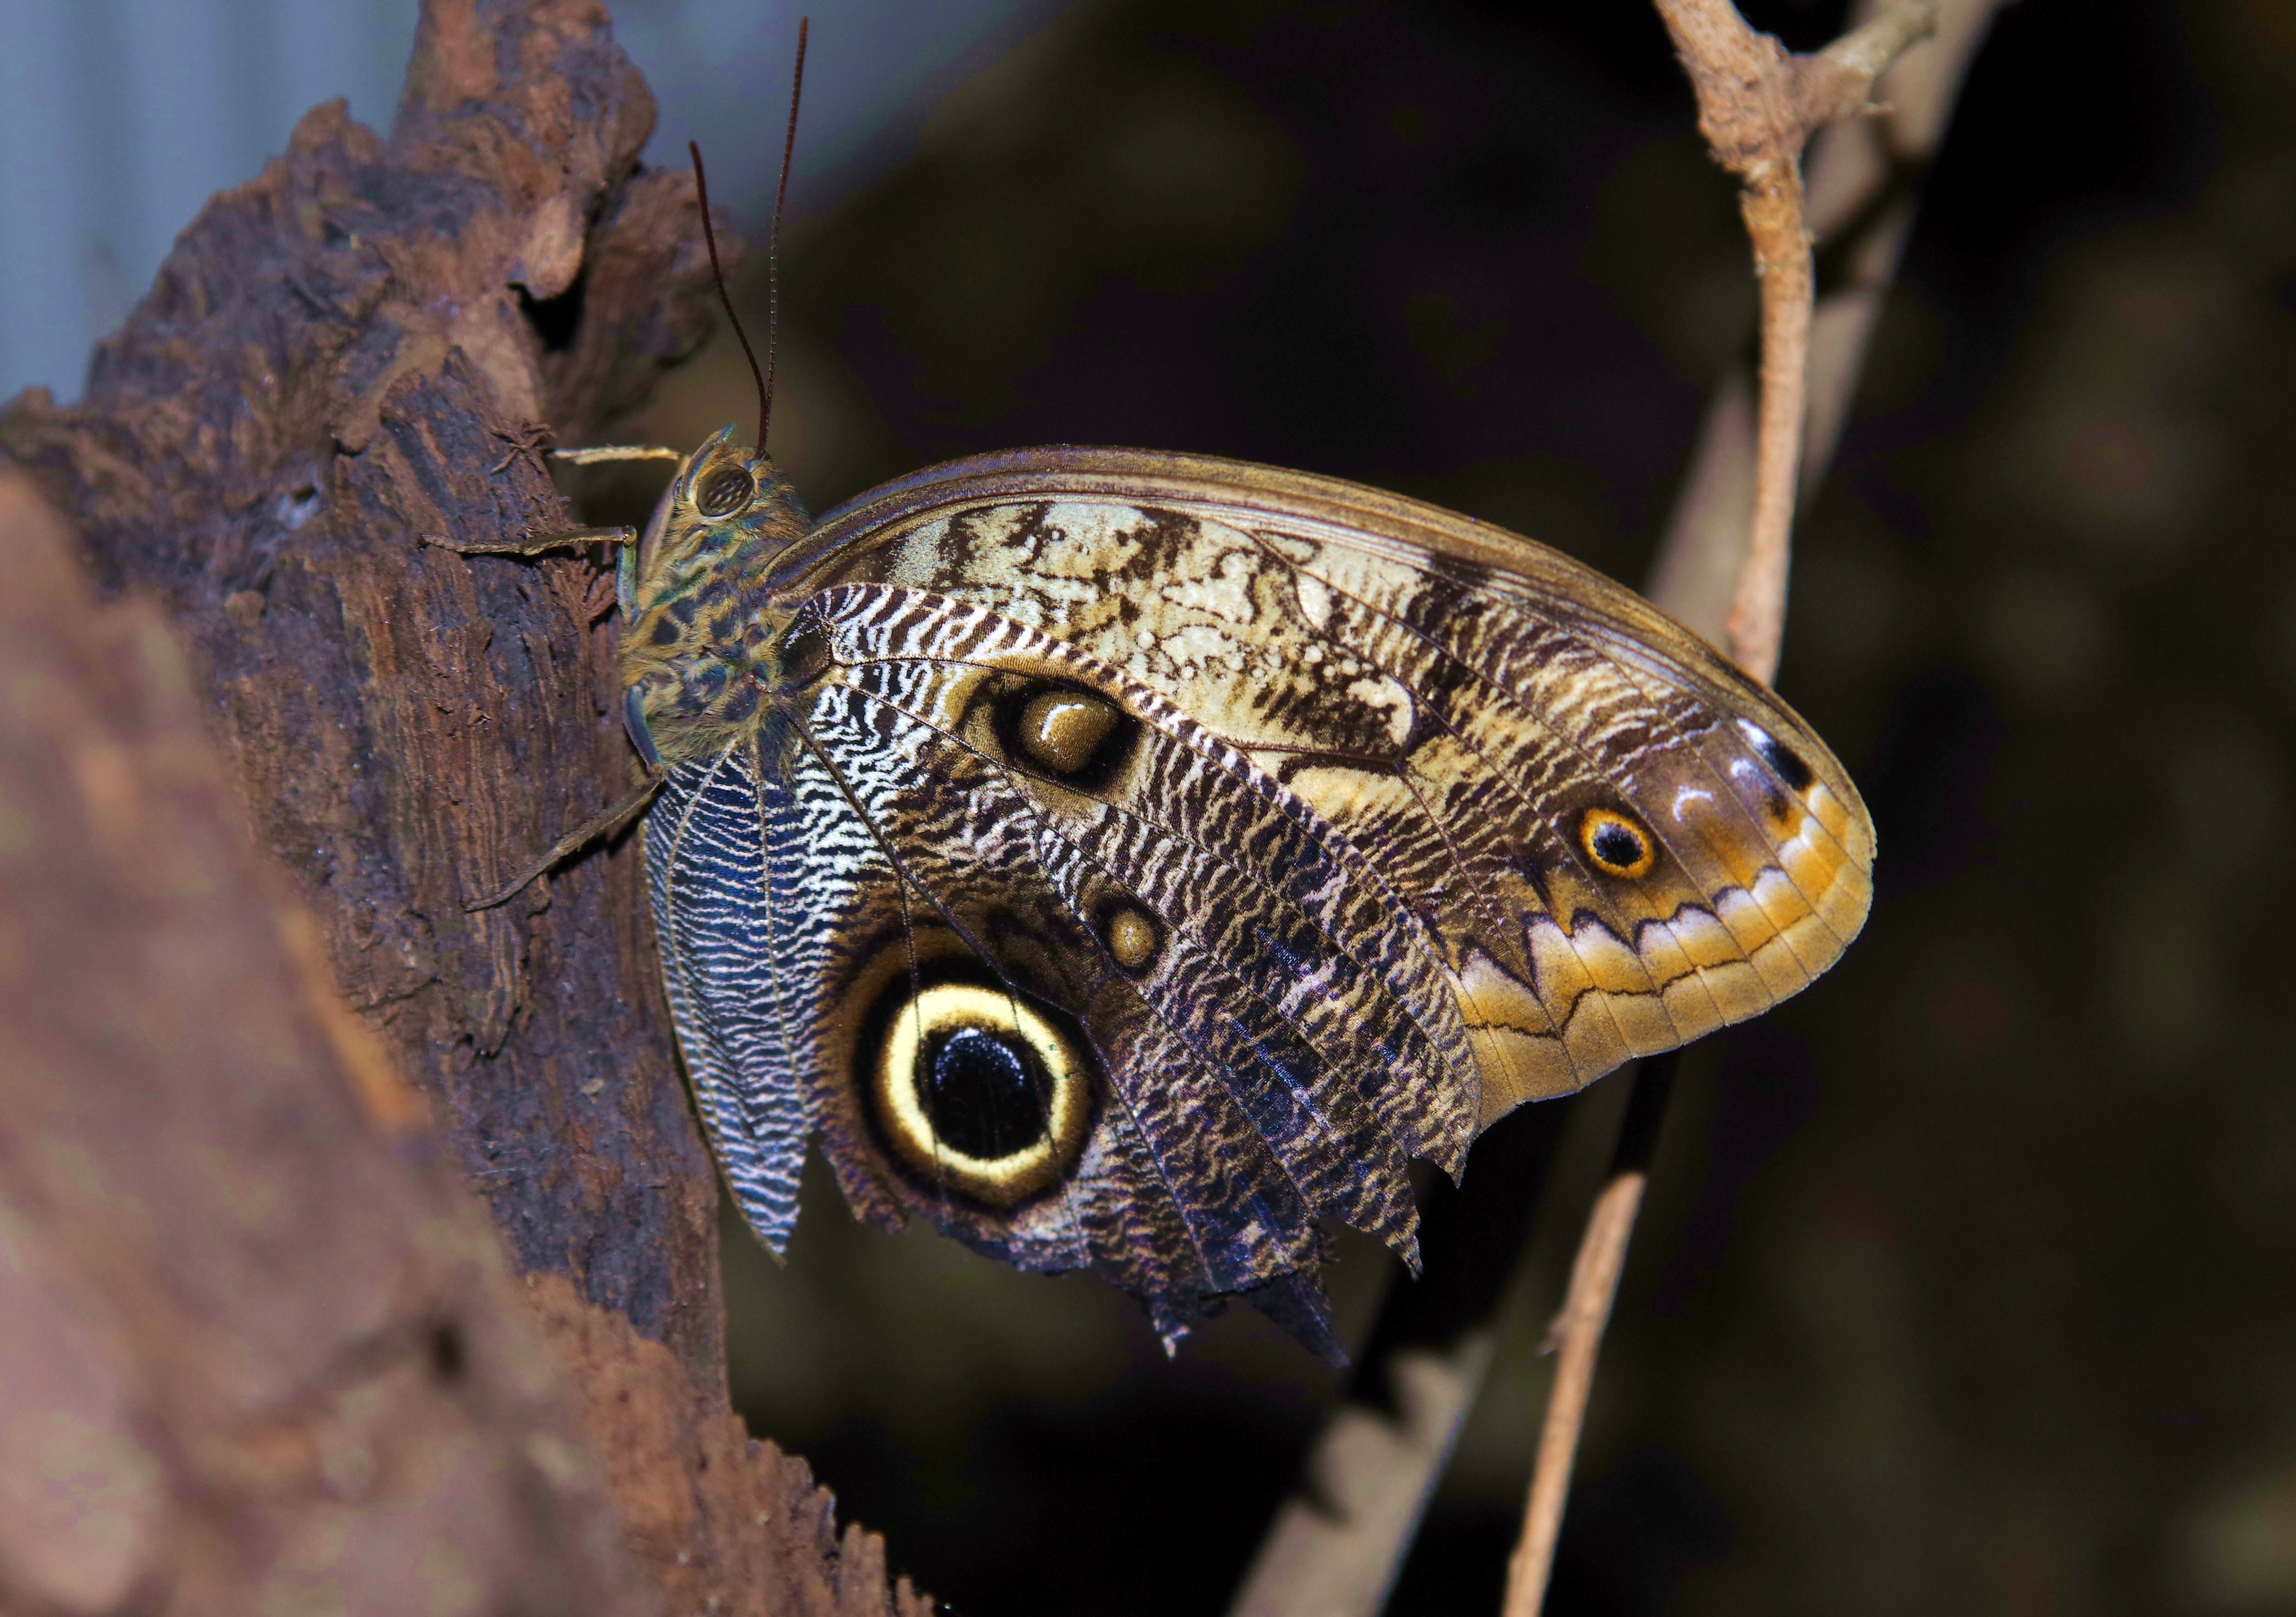
nature, photography, wildlife, insect, butterfly, colorful, fauna, invertebrate, close up, insects, large, colored, macro photography, arthropod, dashing, peacock eye, moths and butterflies